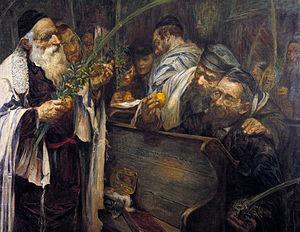
Leopold Pilichowski, né le 23 mars 1869 à Piła et décédé le 28 juillet 1934 à Londres, est un peintre réaliste juif polonais de la fin du XIXᵉ et du début du XXᵉ, actif pendant les dernières années du partage de la Pologne. Il est connu pour ses descriptions sociologiques et psychologiques des peintures hébraïques et leurs personnages typiques.